Question: Please indicate a possible affordance area of baseball bat that can be used for swinging
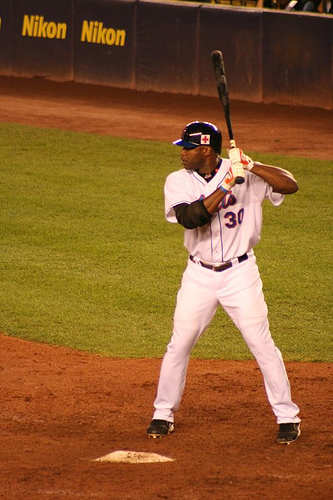
Answer: [214.134, 96.306, 246.185, 185.591]